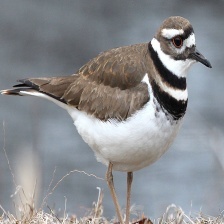
Species: KILLDEAR
Scientific name: CHARADRIUS VOCIFERUS